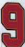
Number: 9